Silpakorn University Art Gallery

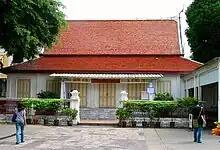

Silapakorn University Art Gallery is an art gallery and museum in Bangkok, Thailand. It is a building in Silpakorn University Wang Tha Phra Campus on Na Pralarn Road, directly north of the Grand Palace and south of Wat Mahathat Yuwaratrangsarit. It was created in 1994.